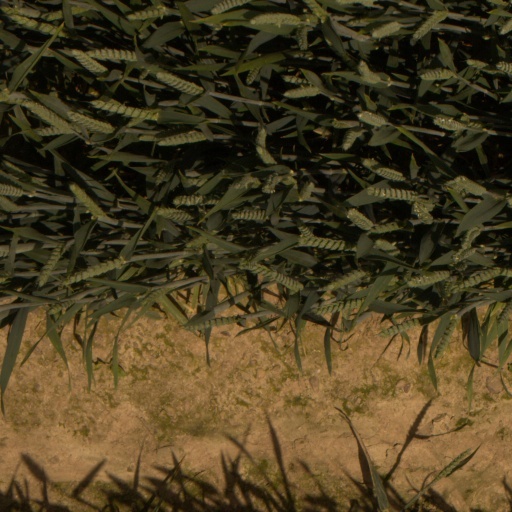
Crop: wheat